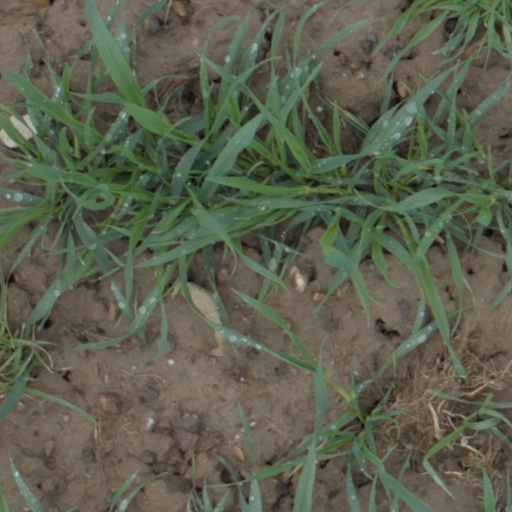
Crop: wheat